Moonfire (film)

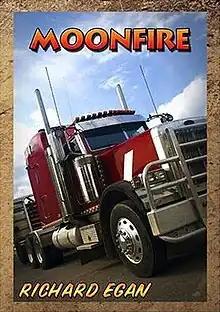
Film poster

Moonfire is a 1970 action adventure film written, produced, and directed by Michael Parkhurst. It was photographed in the De Luxe colour system.